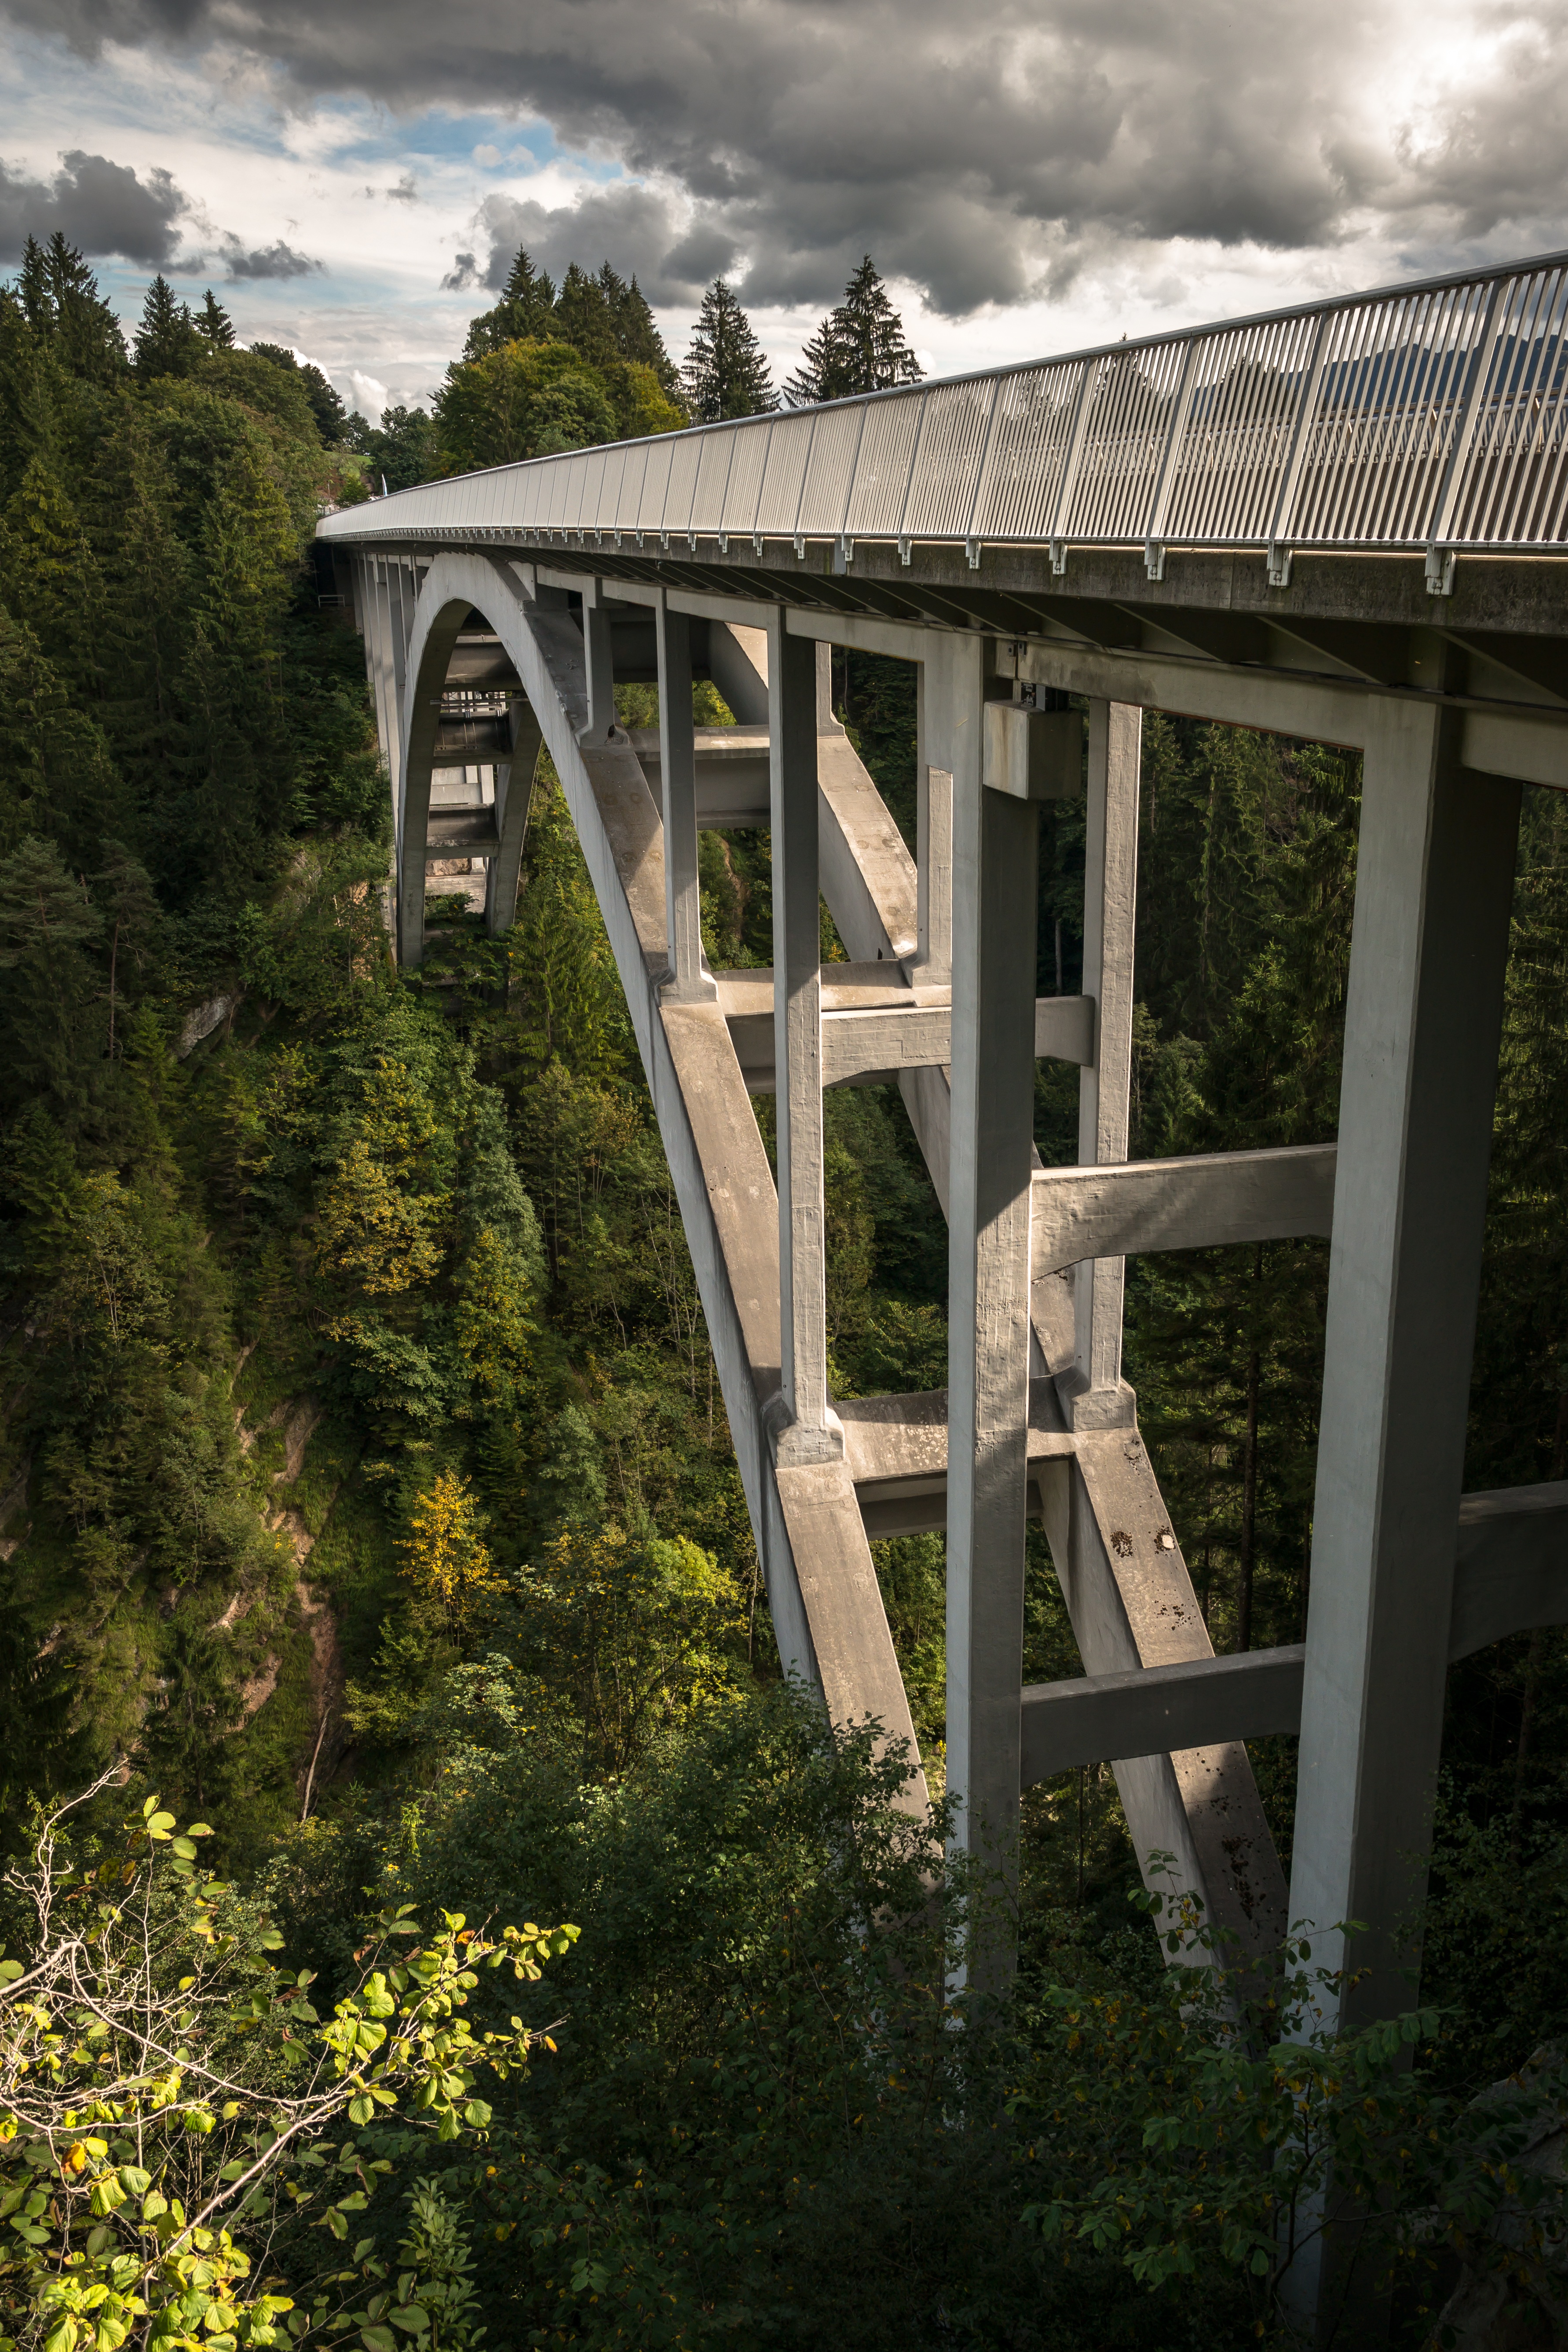
forest, architecture, sky, bridge, valley, transport, gorge, height, clouds, deep, germany, bavaria, imposing, fear of heights, echelsbacher bridge, ammer gorge, ammer, rolling stock, nonbuilding structure